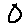
Label: 0